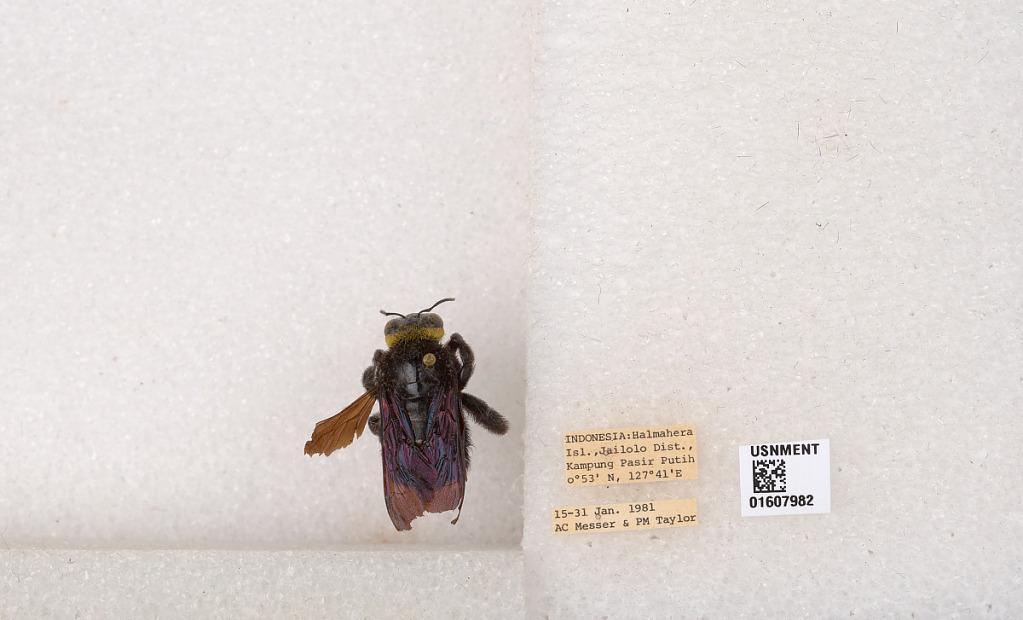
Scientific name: Xylocopa (Koptortosoma) coronata Smith
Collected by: A. Messer & P. Taylor
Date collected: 1981-1-15
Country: Indonesia
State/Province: North Maluku
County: Jailolo
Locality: Halmahera Isl., Kampung Pasir Putih
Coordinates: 0.878136, 127.679